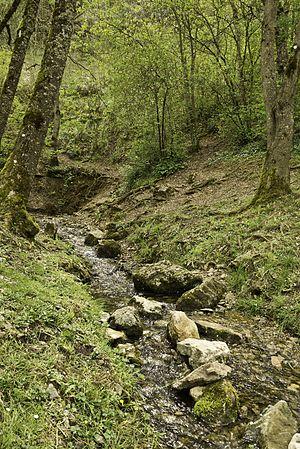
Sources de l'Aveyron, à Sévérac-le-Château (Aveyron, France).